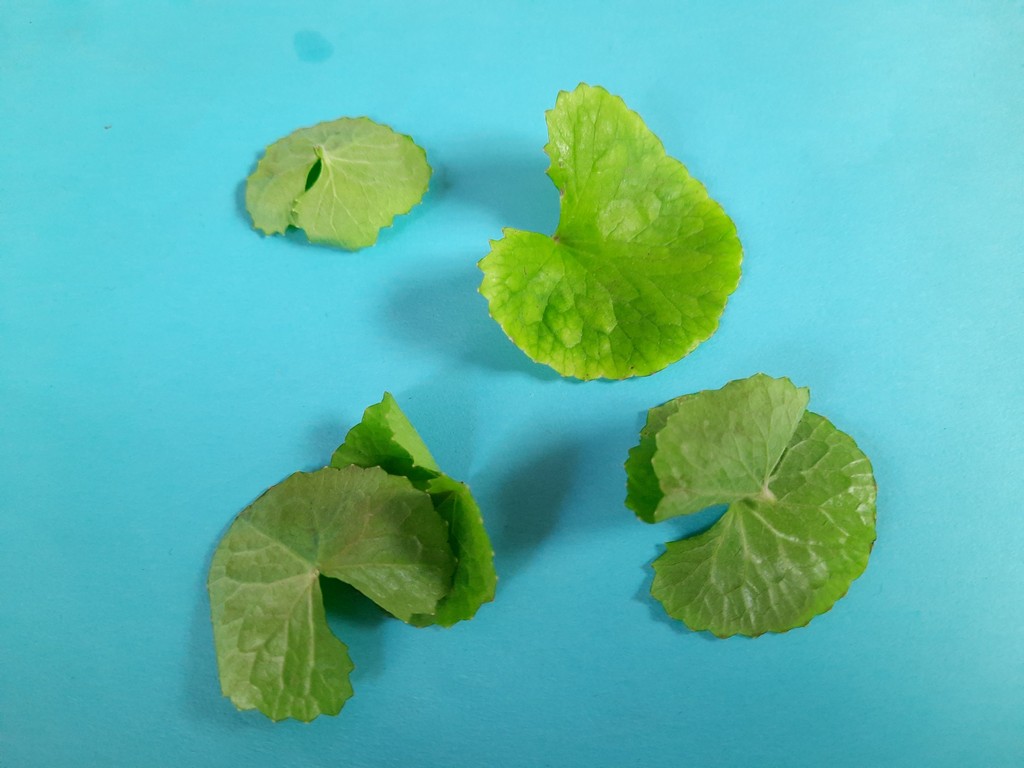
Label: Healthy